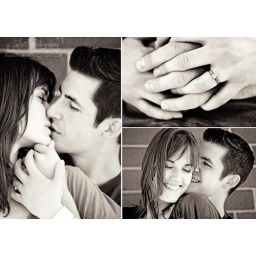
Awesome Lansing Photographer | Couple in black and white, against brick wall